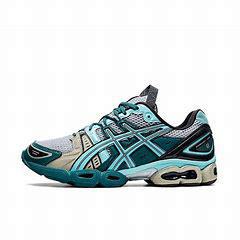
Brand: Asics
Model: Gel Nimbus 9